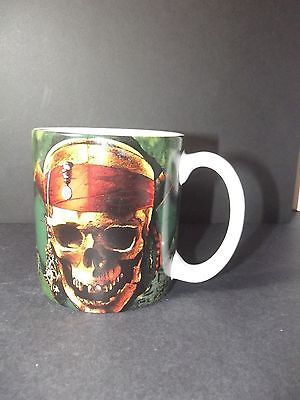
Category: mug